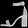
Label: Sandal